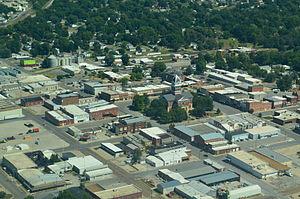
La ville de Marshall est le siège du comté de Saline, dans l'État du Missouri, aux États-Unis.